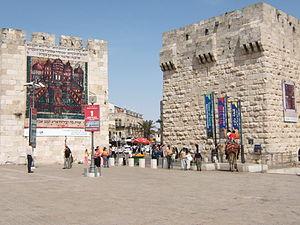
La porte de Jaffa ou porte de l'Ami, ou porte de la Tour de David est un ancien passage dans les fortifications de la Vieille ville de Jérusalem.